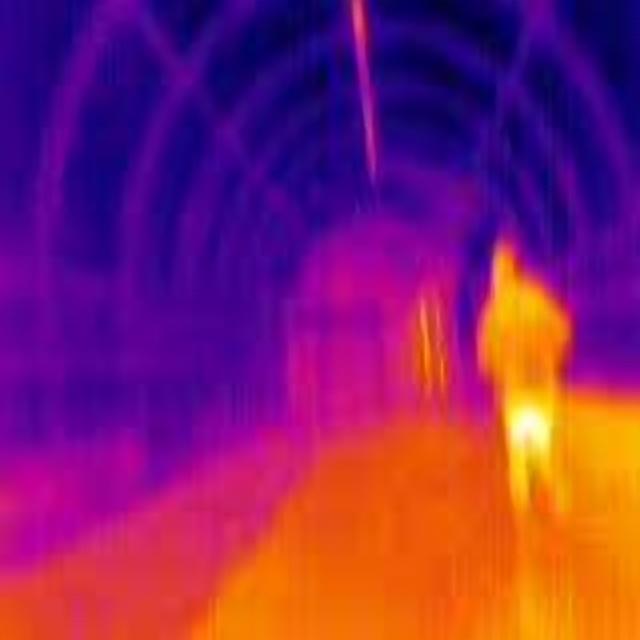
Detected objects:
label: person